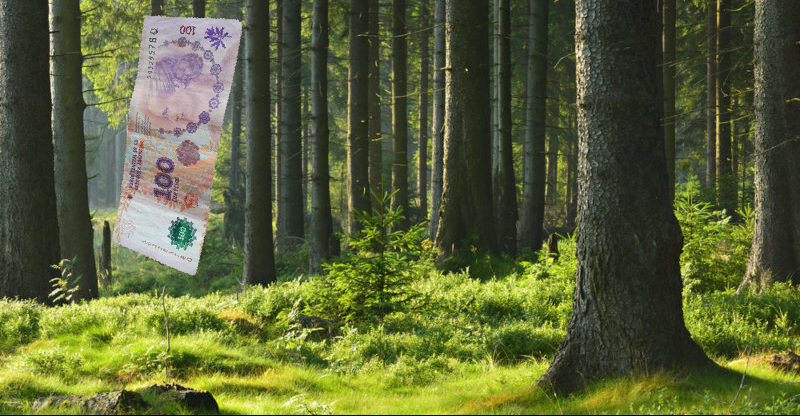
Denominación: 100